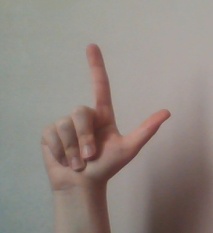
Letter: laam